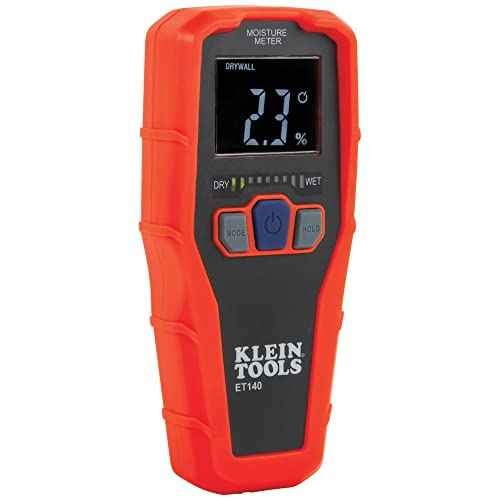
Klein Tools ET140 Pinless Moisture Meter for Non-Destructive Moisture Detection in Drywall, Wood, and Masonry; Detects up to 3/4-Inch Below Surface
About this item WATER LEAK DETECTOR detects relative moisture content from leaks and flooding PINLESS MOISTURE METER measures relative moisture content in building materials NONDESRUCTIVE DETECTION up to 3/4-Inch deep using Electromagnetic field (EMF) technology USE ON DRYWALL, MASONRY, HARDWOOD, AND SOFTWOOD; calibrated for these materials only REVERSE-CONTRAST DISPLAY for easy viewing of reading and nine LED bars to indicate moisture range FULL FEATURE TOOL includes hold, low battery, and auto-power off functions COMPLETE MOISTURE METER KIT includes meter with 2m drop protection, 9V battery, and instruction manual ? See more product details
Brand: Enerbold
Category: Hardware > Tools > Measuring Tools & Sensors > Moisture Meters > Pinless Meters